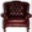
Label: chair